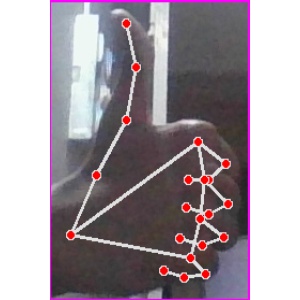
अक्षर: थ